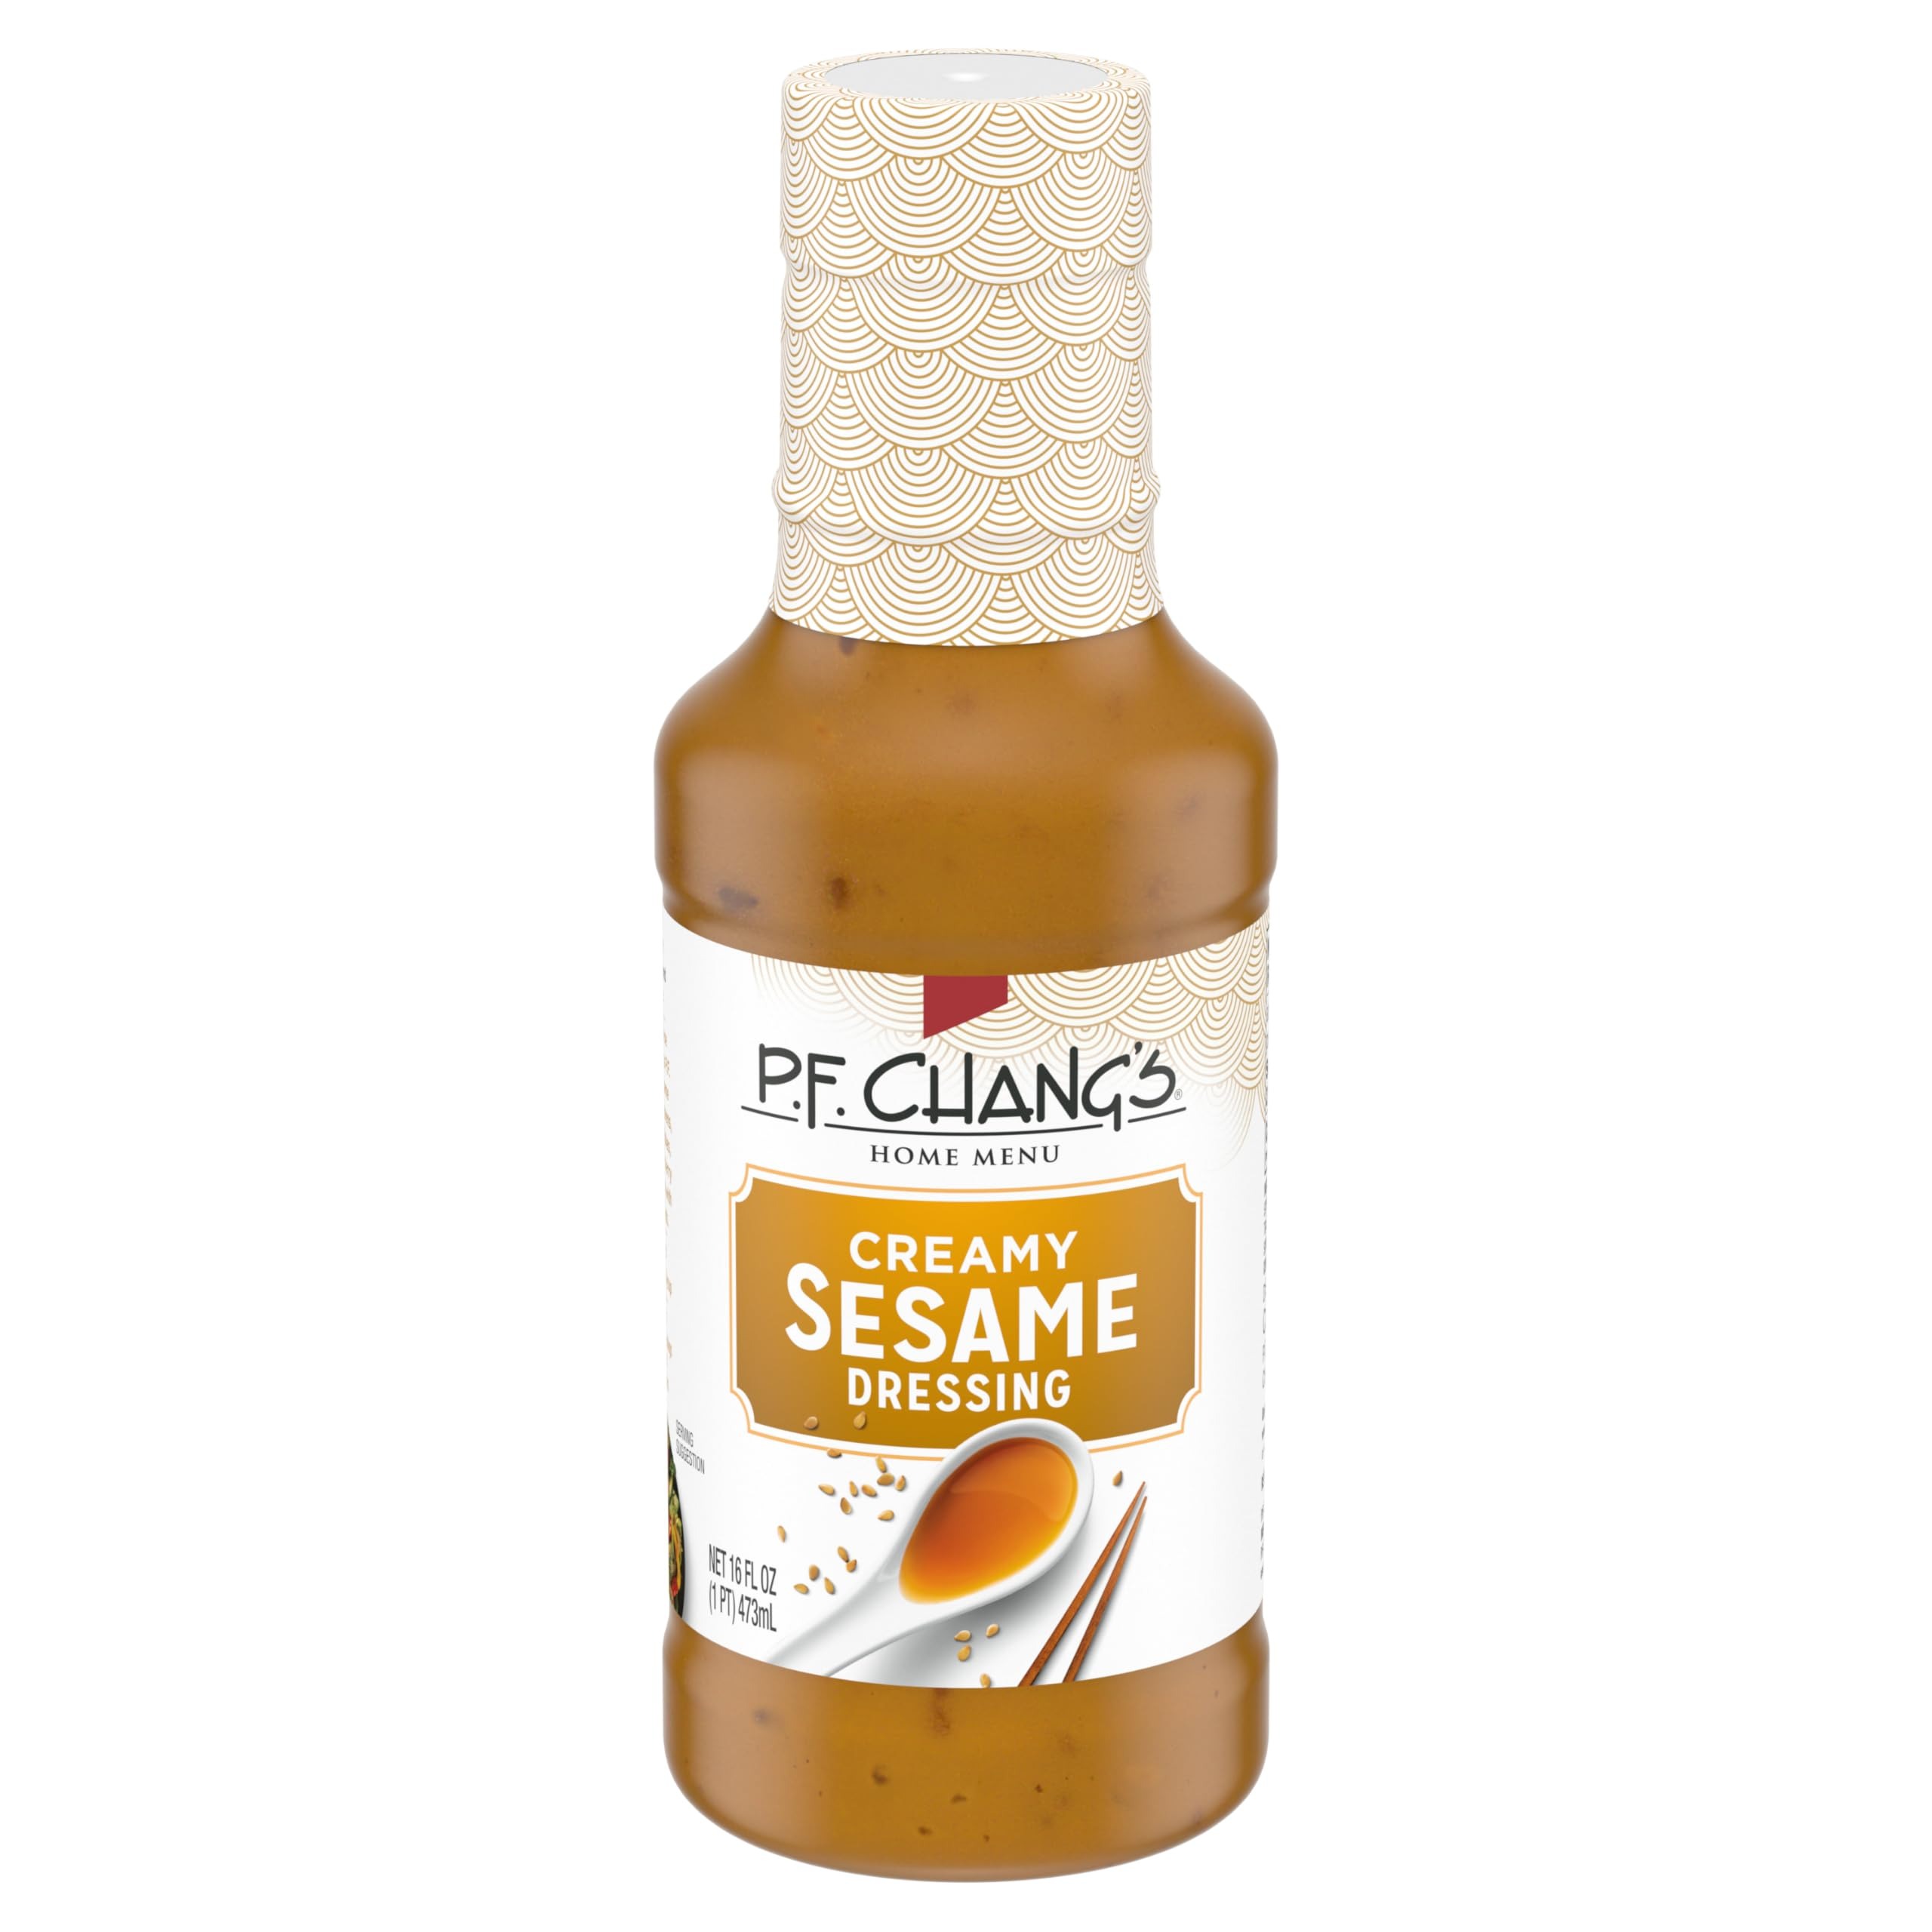
Item Name: P.F. Chang's Home Menu Salad Dressing, Creamy Sesame 16 fl oz.
Bullet Point 1: One 16 oz. bottle of P.F. Chang's Home Menu Salad Dressing, Creamy Sesame
Bullet Point 2: Enjoy rich and creamy dressing with toasted sesame seeds
Bullet Point 3: Indulge in delicious salad dressing that fits a low carb lifestyle* with 110 calories per serving
Bullet Point 4: Great for adding bold flavor to your favorite salads, marinades and dipping sauces
Bullet Point 5: Stock up on this delicious Asian-inspired salad dressing today
Value: 16.0
Unit: Fl Oz

Price: 4.79